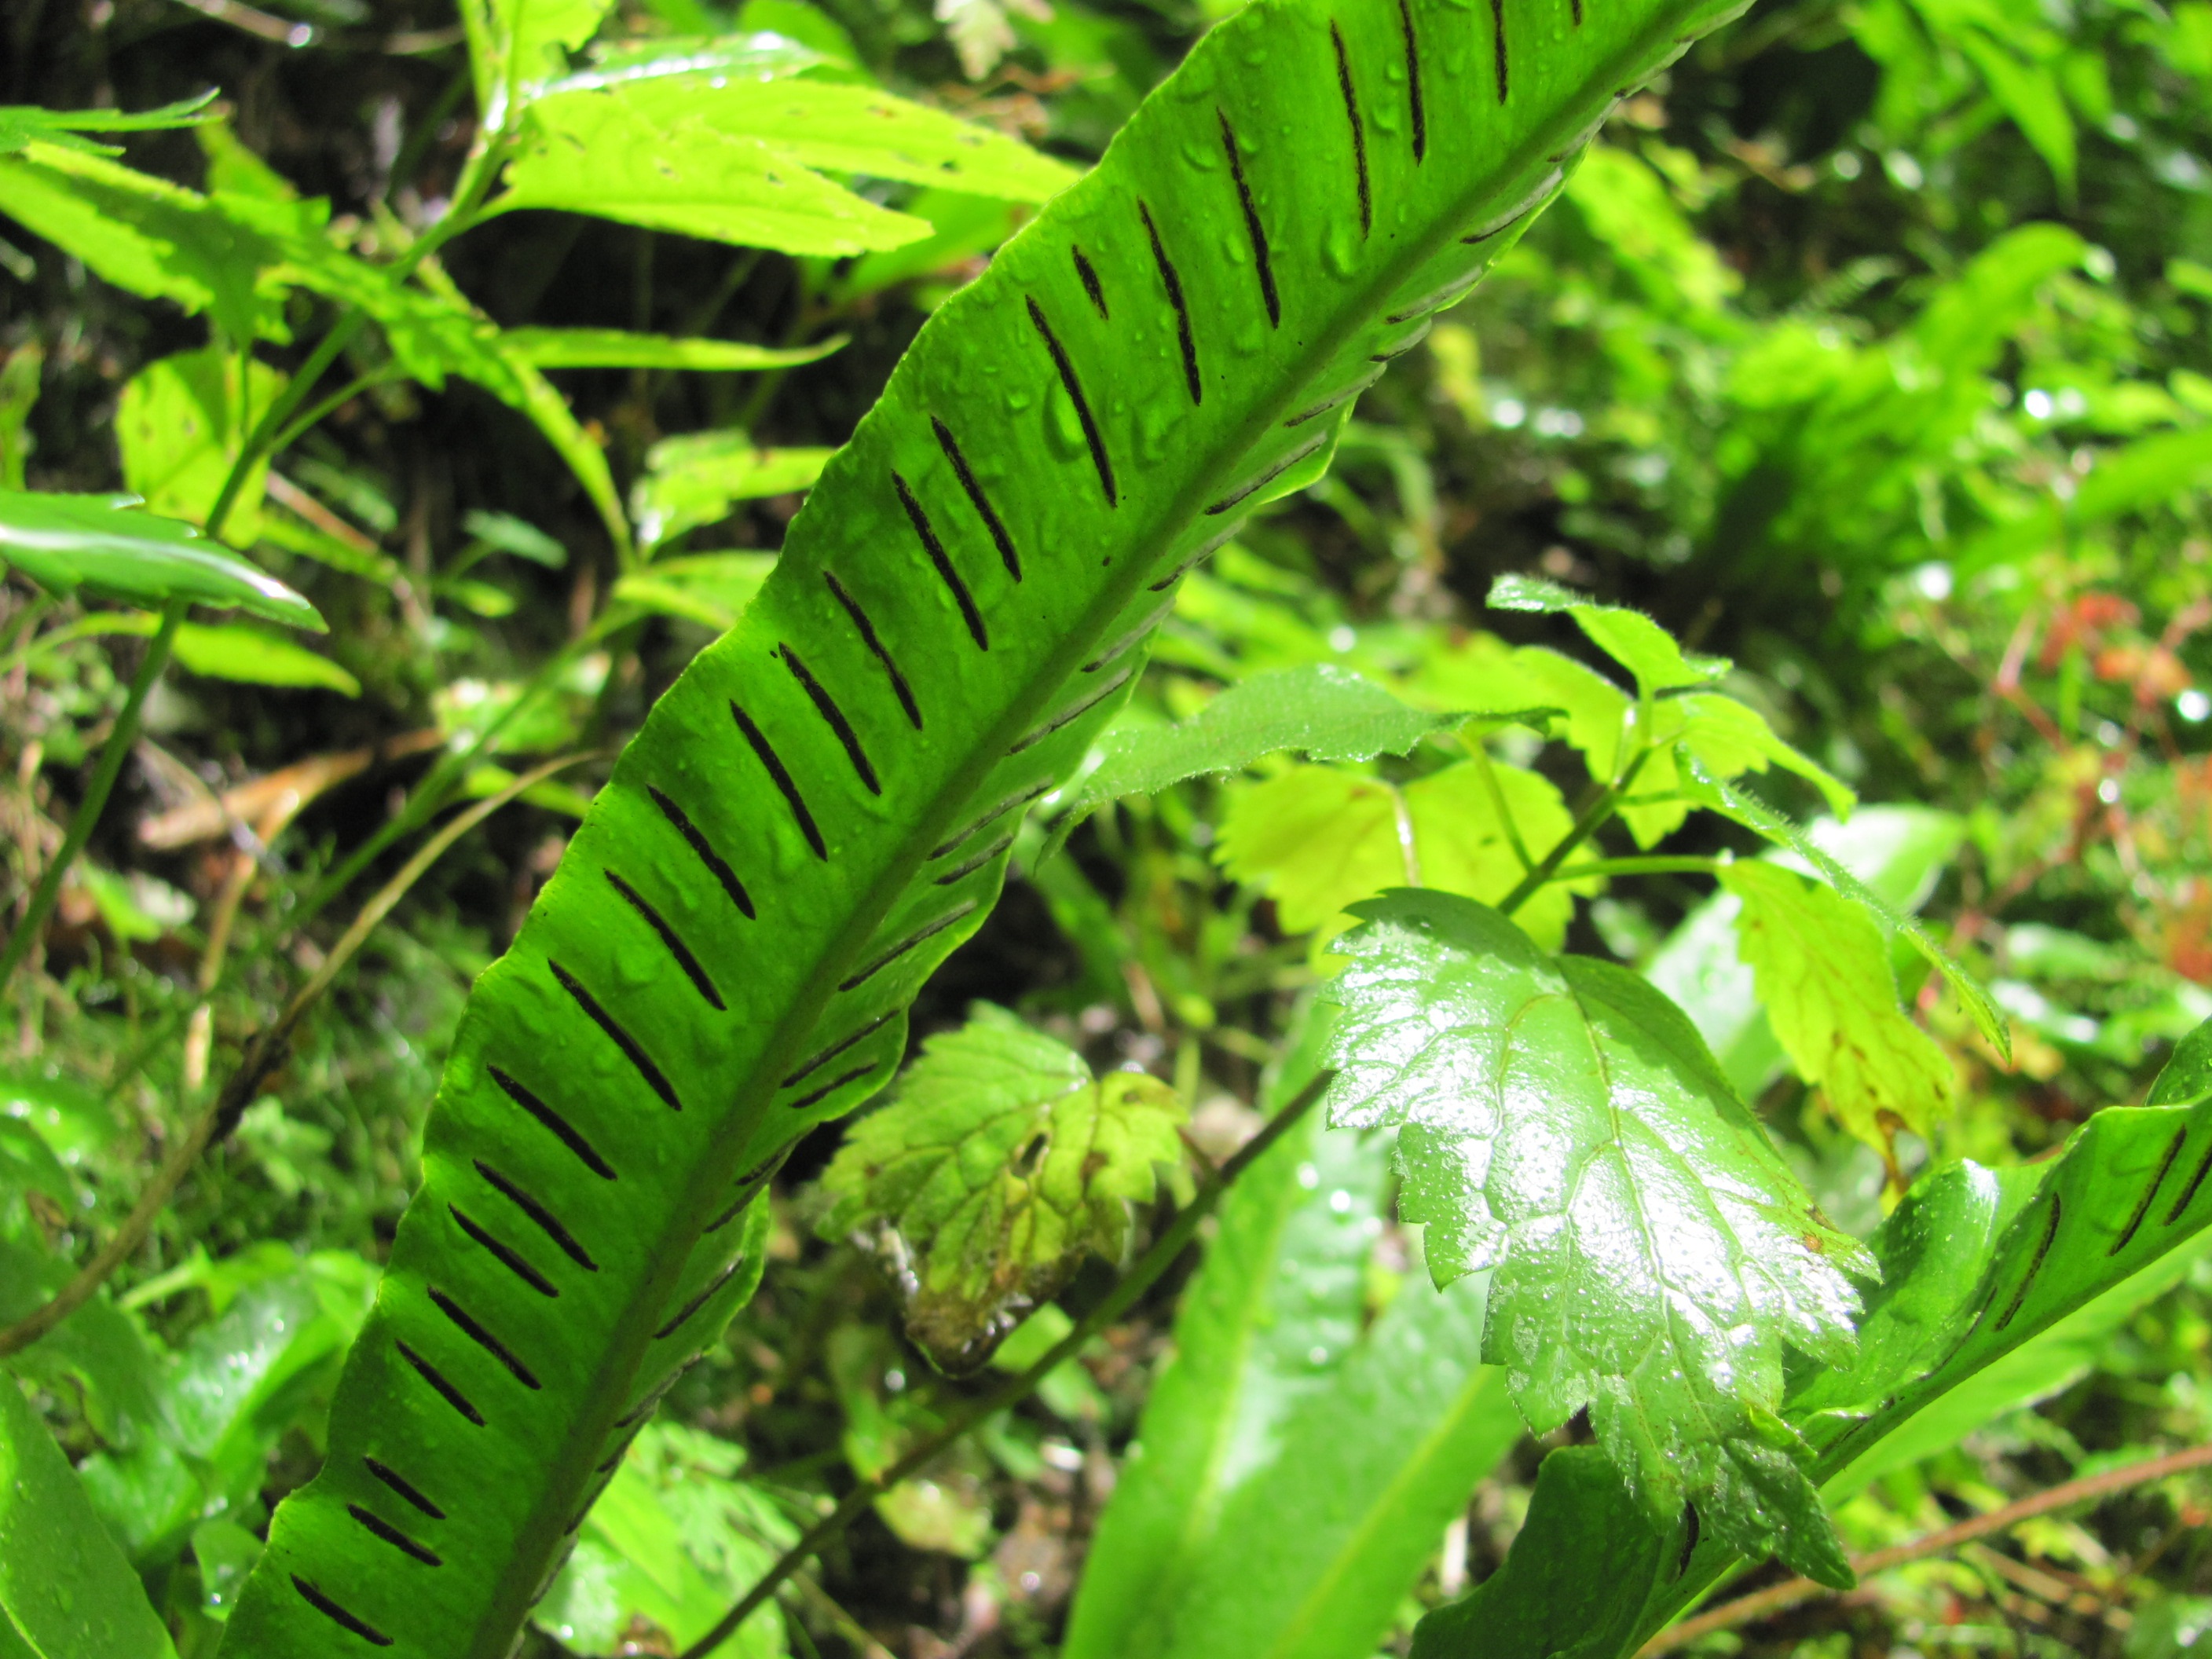
tree, nature, forest, plant, leaf, flower, foliage, green, jungle, botany, garden, flora, fauna, fern, vegetation, rainforest, macro photography, flowering plant, plant stem, land plant, ferns and horsetails, vascular plant, sp ratart